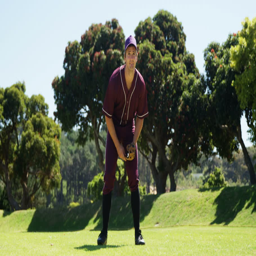
baseball player during practice session on a sunny day